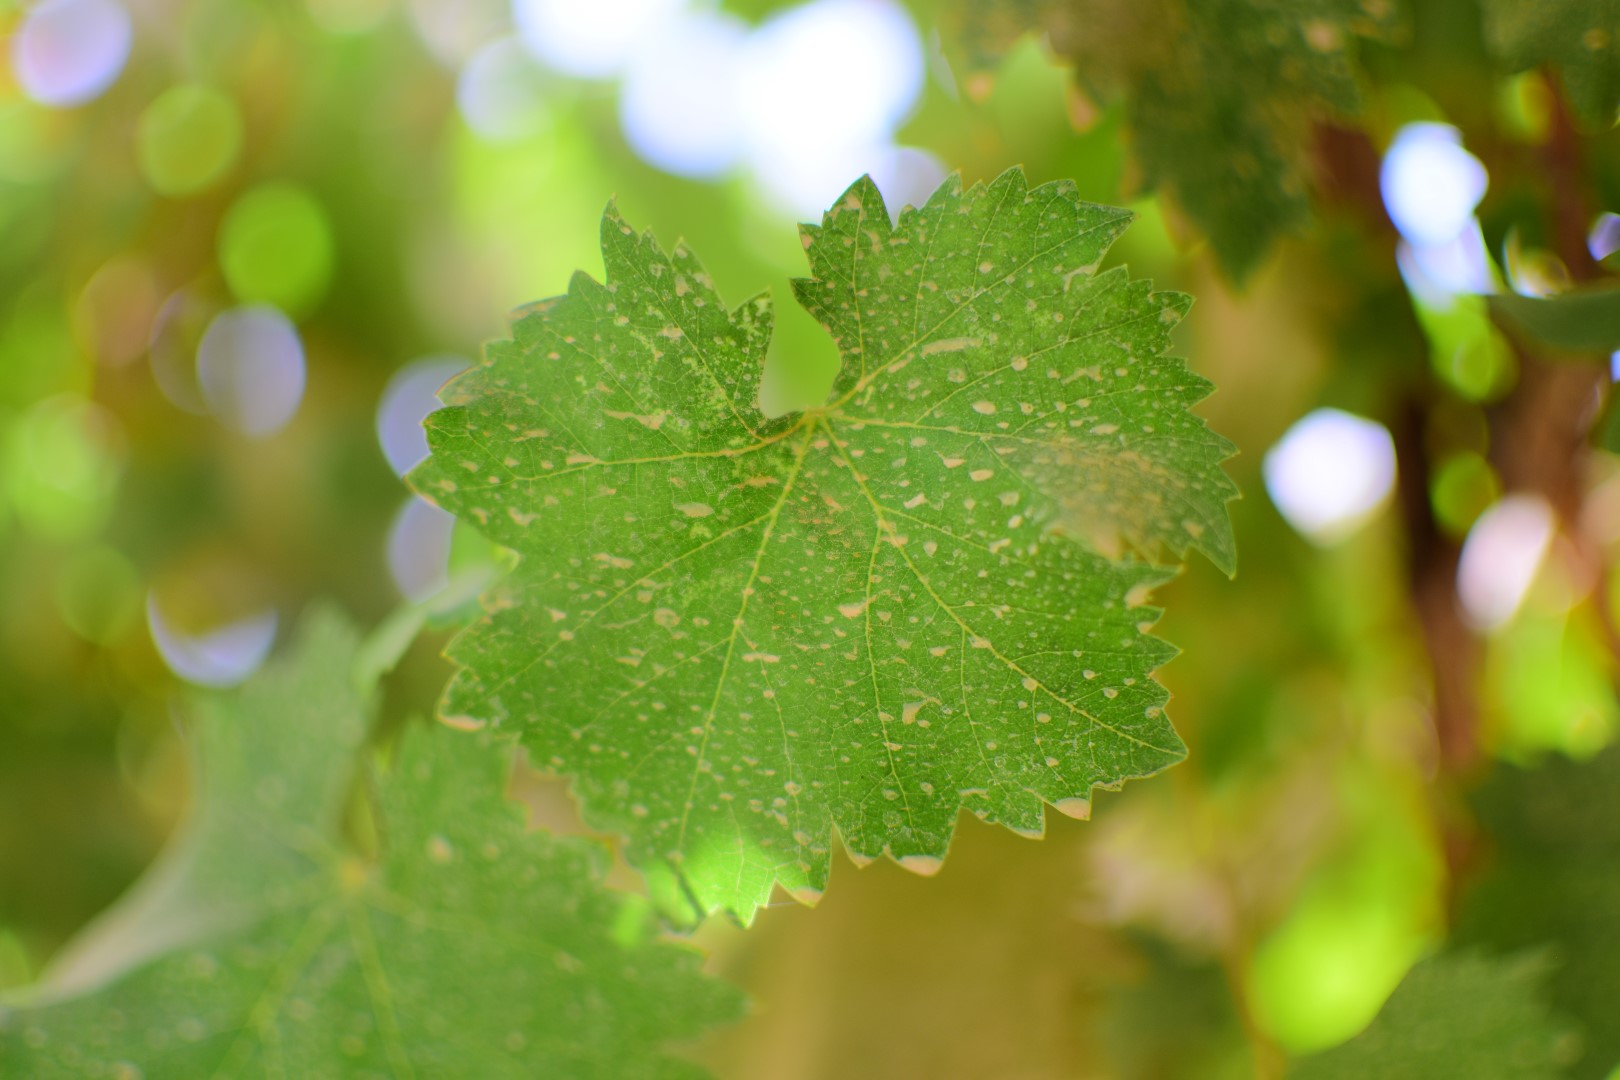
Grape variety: Shdah